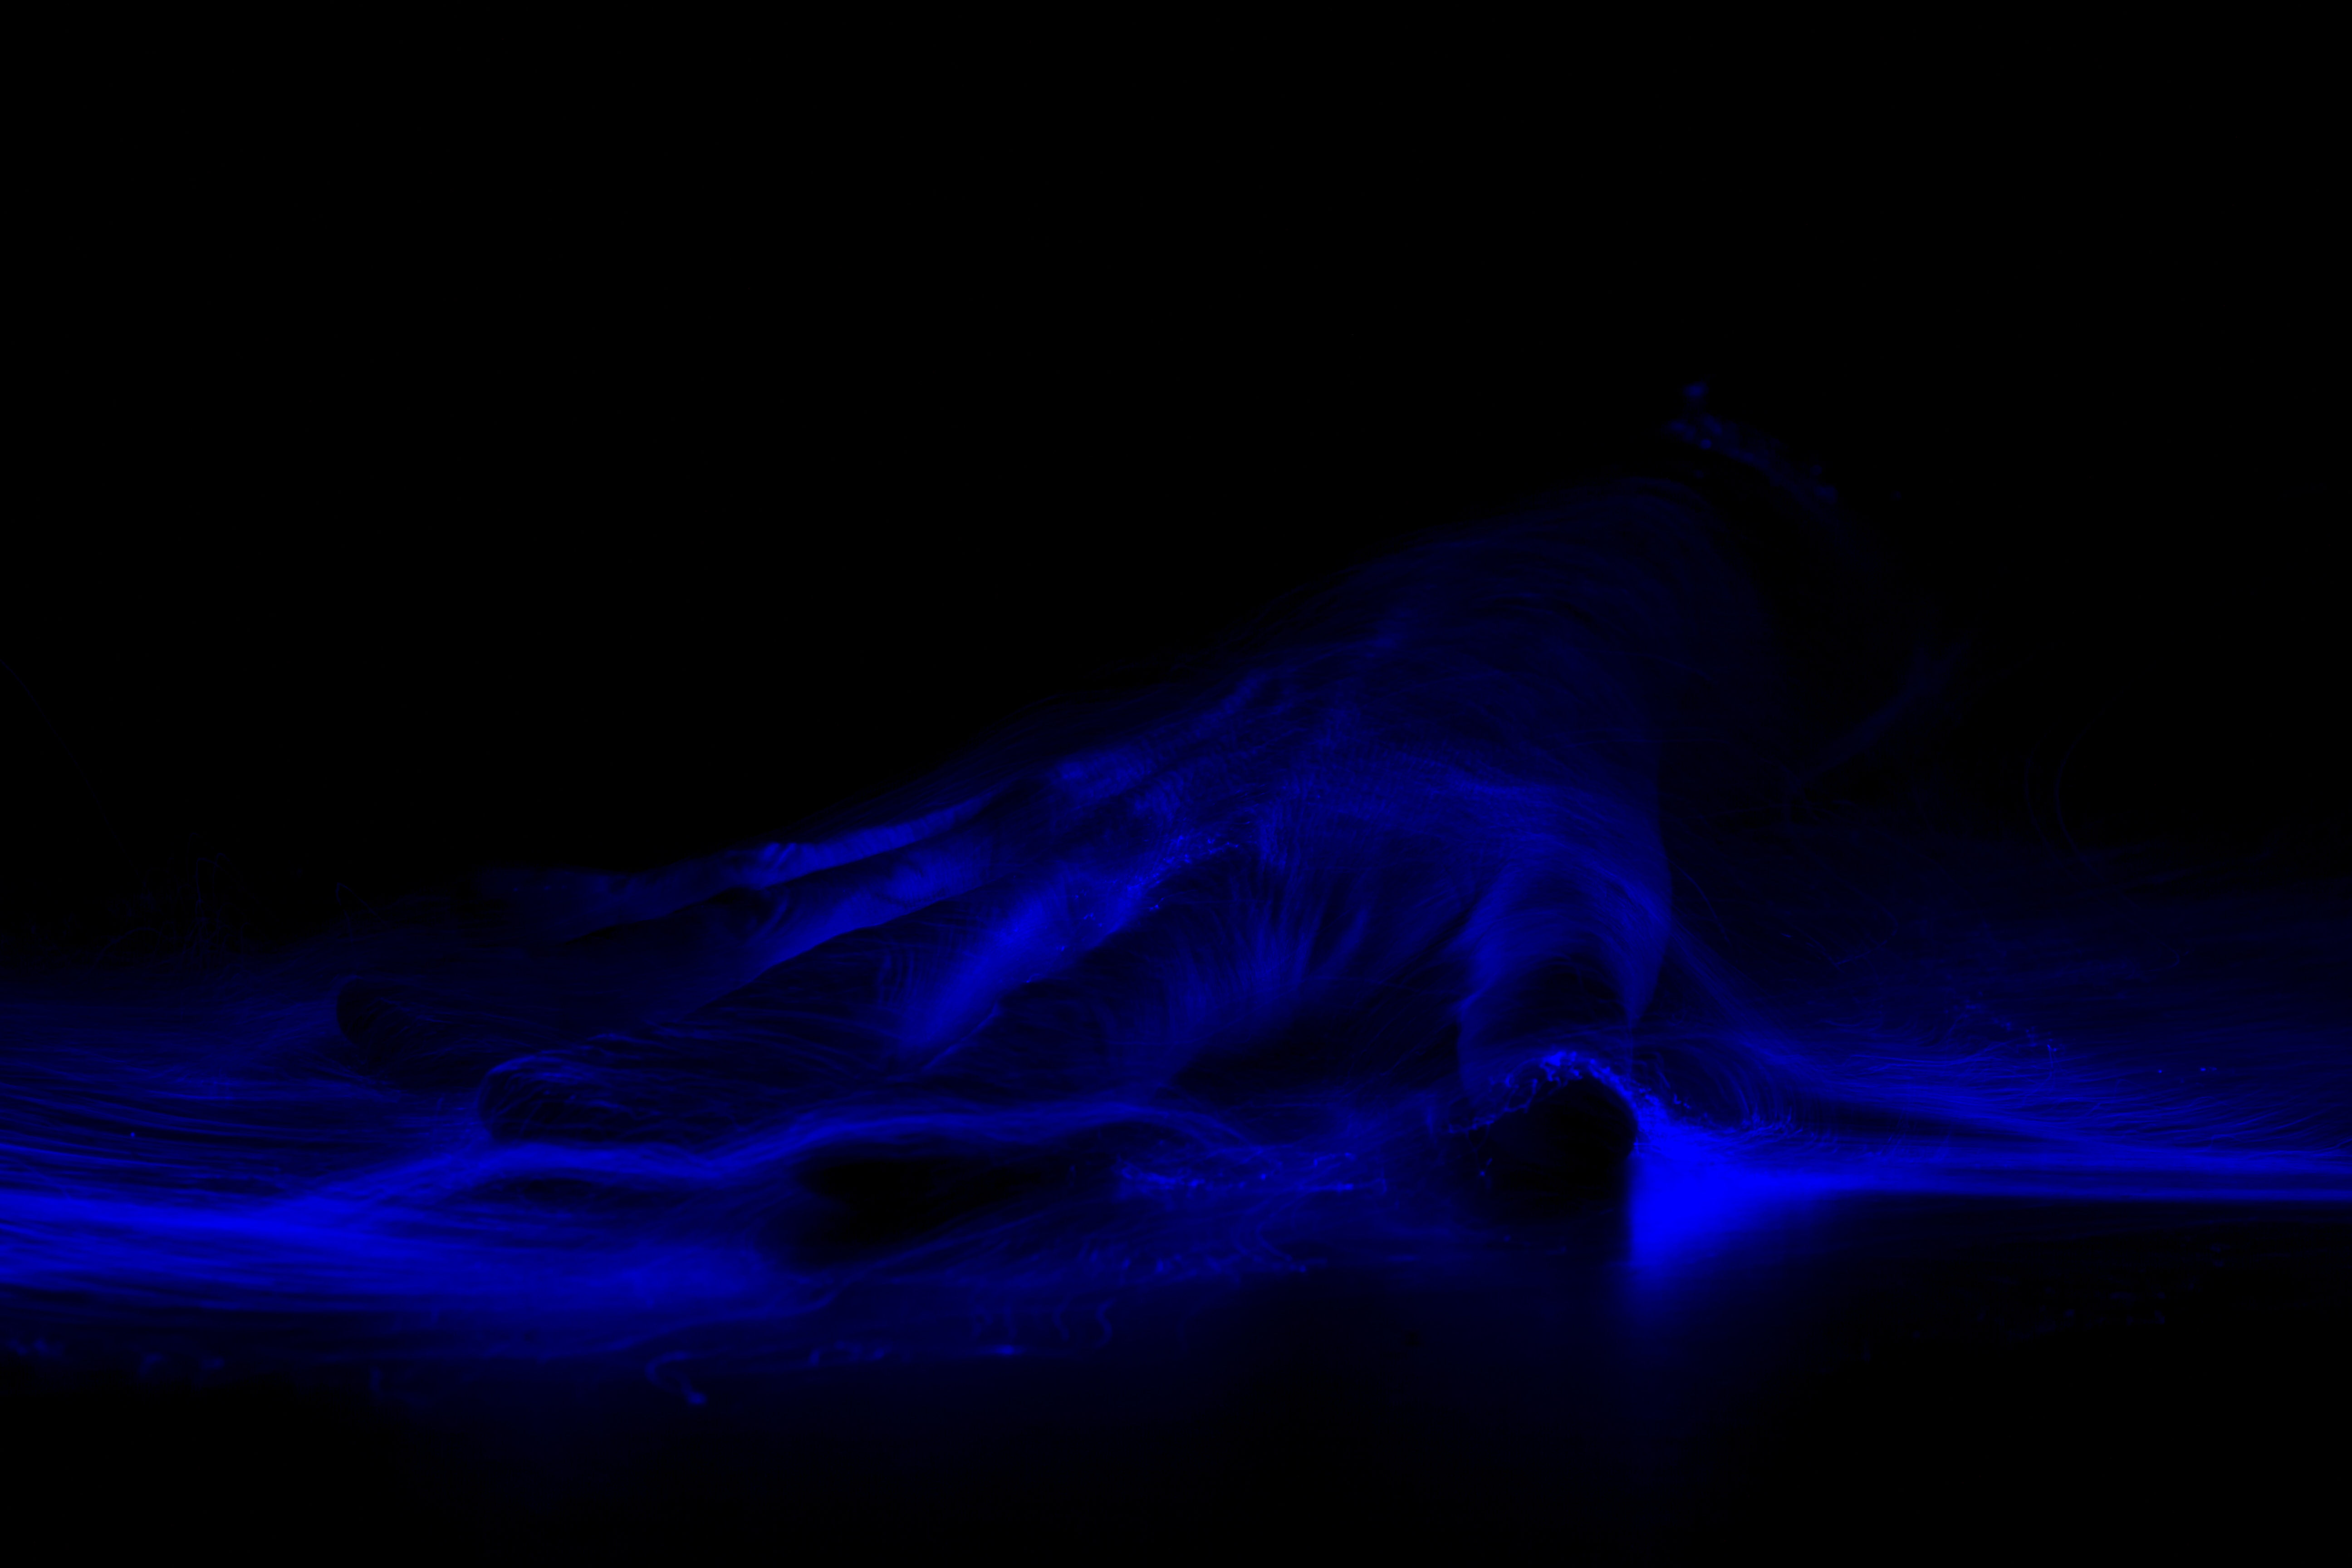
hand, wing, light, night, wave, line, darkness, blue, lightpainting, uk, indoors, blackbackground, canon7d, longexposure, nikkvalentine, peterborough, nophotoshop, sooc, fibreoptics, computer wallpaper, geological phenomenon